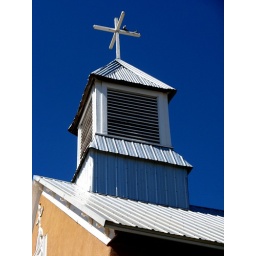
old adobe church with the steeple standing out against the deepest blue sky